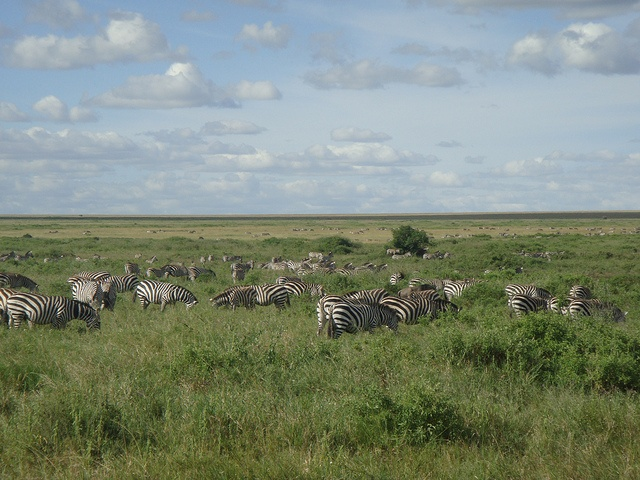
A herd of zebra grazing in a lush green field.
 a herd of zebras in an open grassy area
There is a herd of zebras standing in the grass.
A herd of zebra's grazing in an open field.
A herd of Zebras grazing on the savanna.